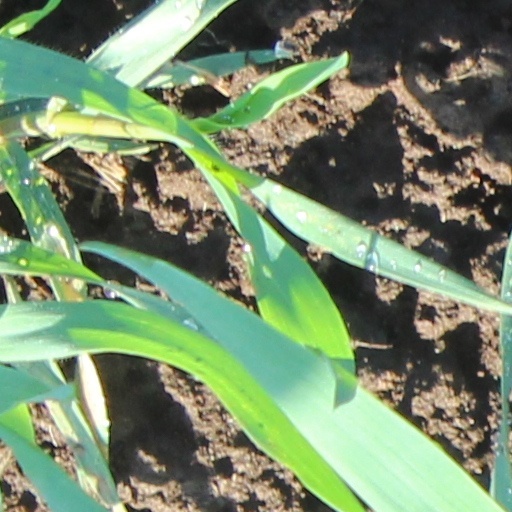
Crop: wheat